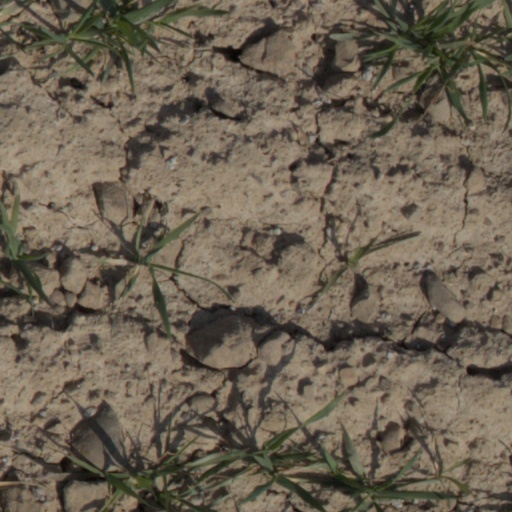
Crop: wheat